Hans Holtzbecher

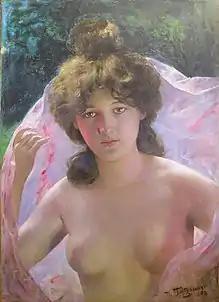

Friedrich Emmerich Theodor Johann Daniel Holtzbecher (1861–1935), called Hans, was a German painter and illustrator.